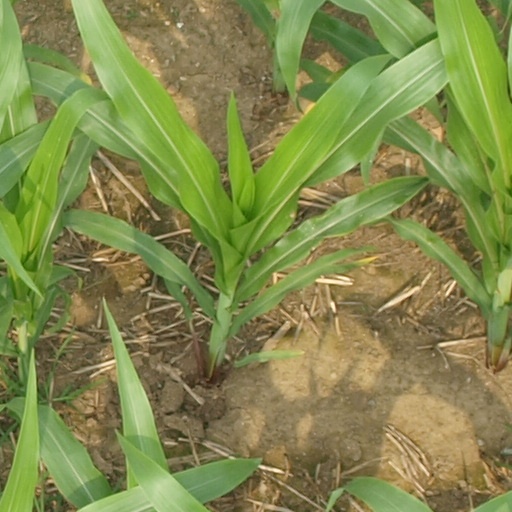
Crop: maize; corn